LaDeva Davis

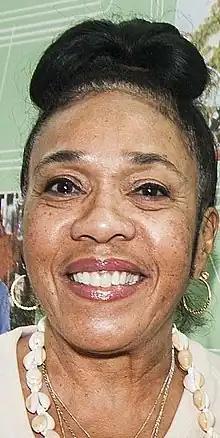

LaDeva M. Davis (1944 – September 8, 2022) was an American television presenter and food educator who starred in the American public television series "What's Cooking?" She was the first African-American woman to have her own nationally syndicated public TV cooking show in the United States on the Public Broadcasting Service. She was awarded the Mary McLeod Bethune Award in 2015.